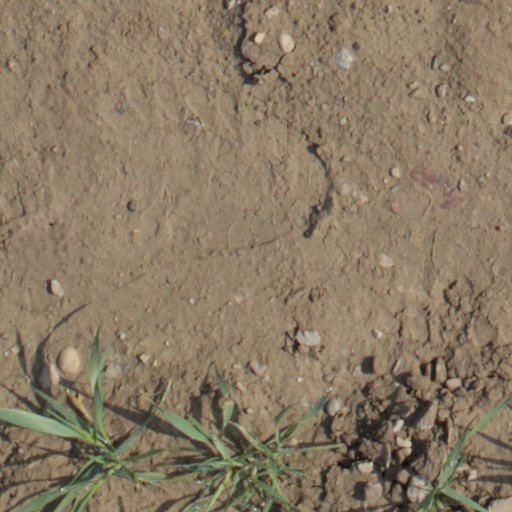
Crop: wheat